Djenné

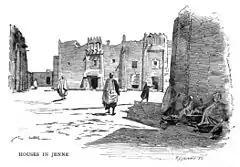
A street scene in Djenné from "Timbuctoo: the Mysterious" by Félix Dubois published in 1896.

Salt was mined at Taghaza in the Sahara and transported south via Timbuktu and Djenné. Gold from the Akan goldfields in the forested area between the Komoé and Volta rivers was traded at the town of Begho (Bitu) and then transported north through Djenné and Timbuktu and across the Sahara to North Africa where it was exchanged for merchandise such as cloth, copper and brass. However, by the early sixteenth century, the Portuguese had established trading posts along the African coast and were shipping large quantities of gold from Elmina in present-day Ghana. This maritime trade competed with the trans-Saharan gold trade.